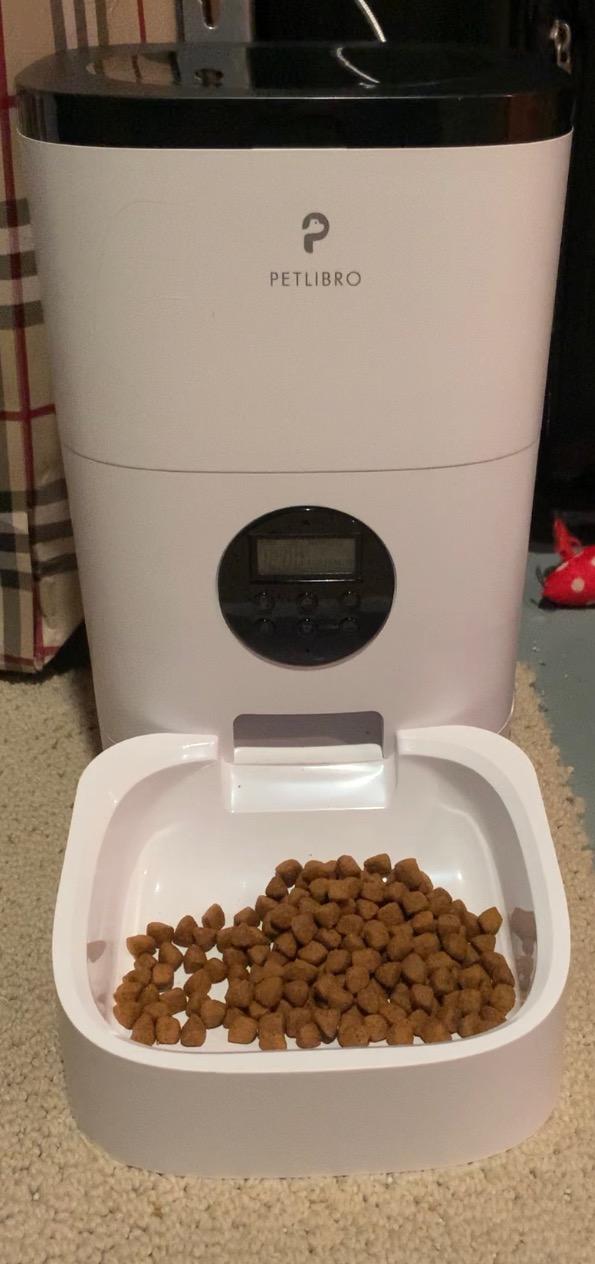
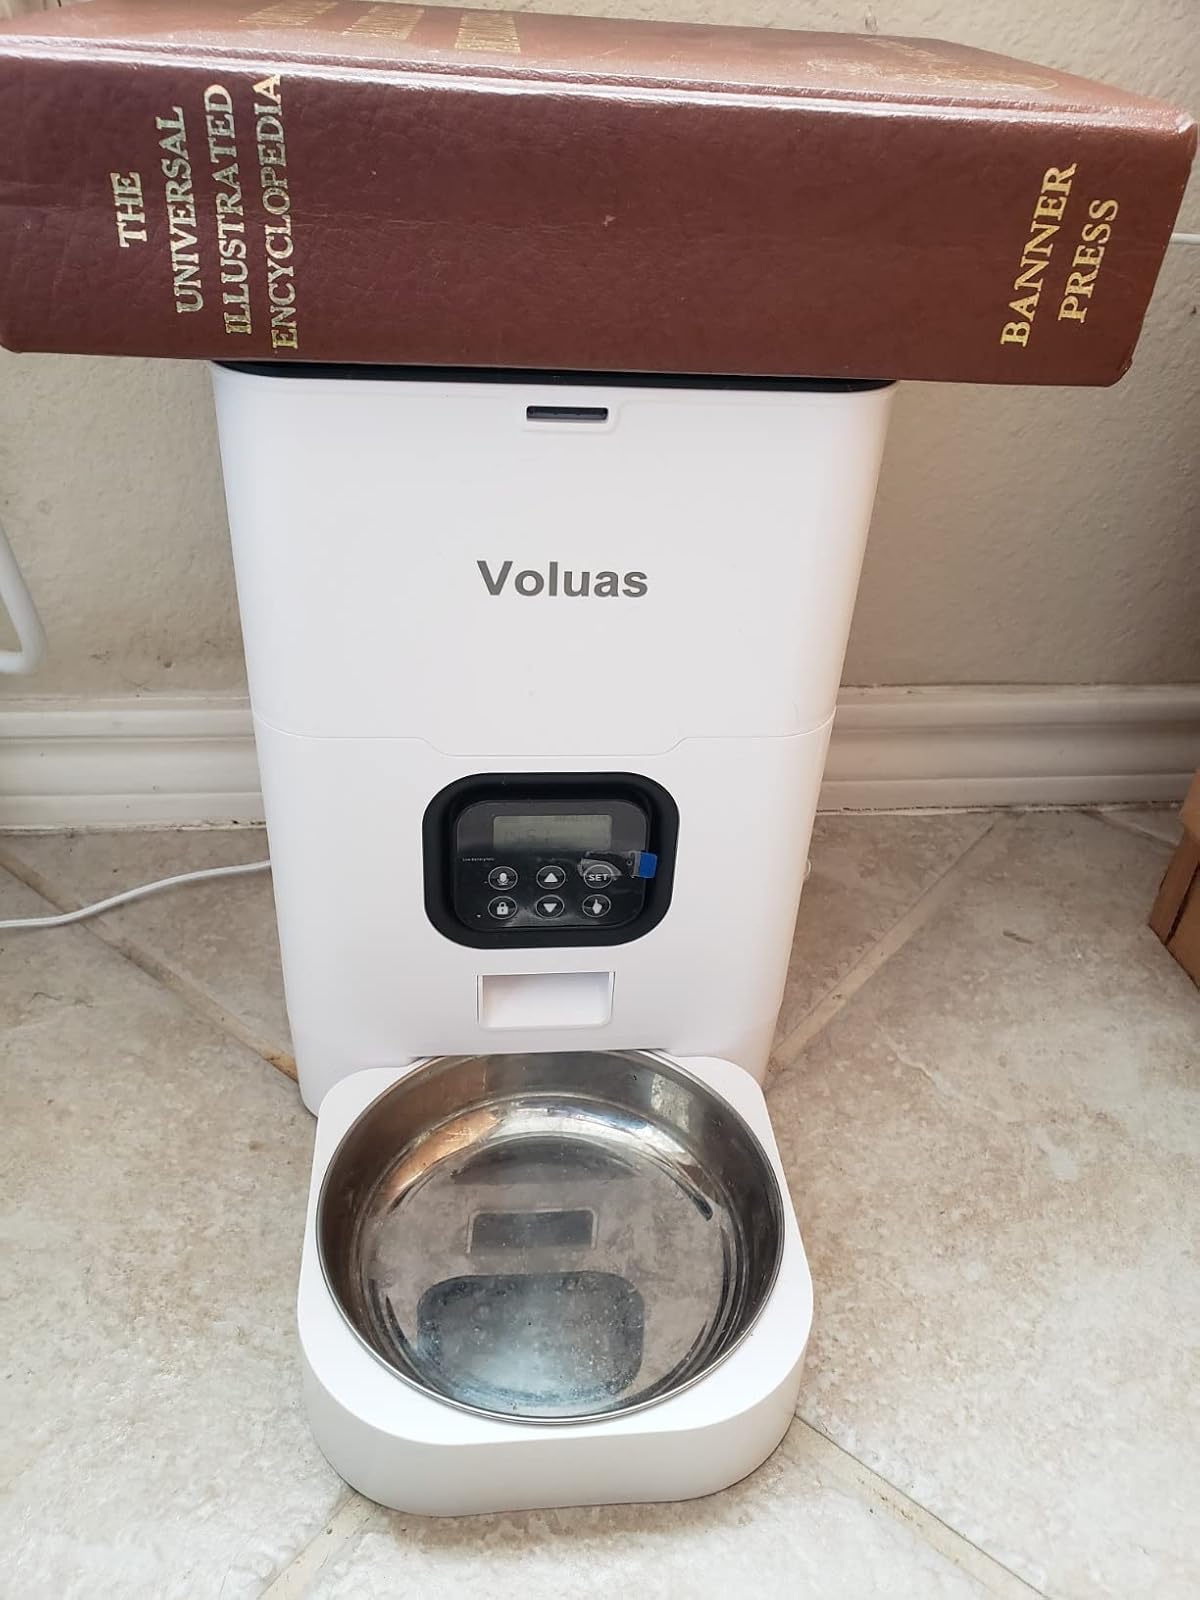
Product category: items_feeder
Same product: no